Federal Emergency Management Agency

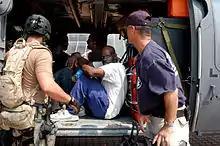
A DMAT member assures a rescued man that the trip to the airport will be safe.

Other failings were also noted. The Committee devoted an entire section of the report to listing the actions of FEMA. Their conclusion was: